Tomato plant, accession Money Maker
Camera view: tilt-top (135 deg); turntable rotation: 120 degrees
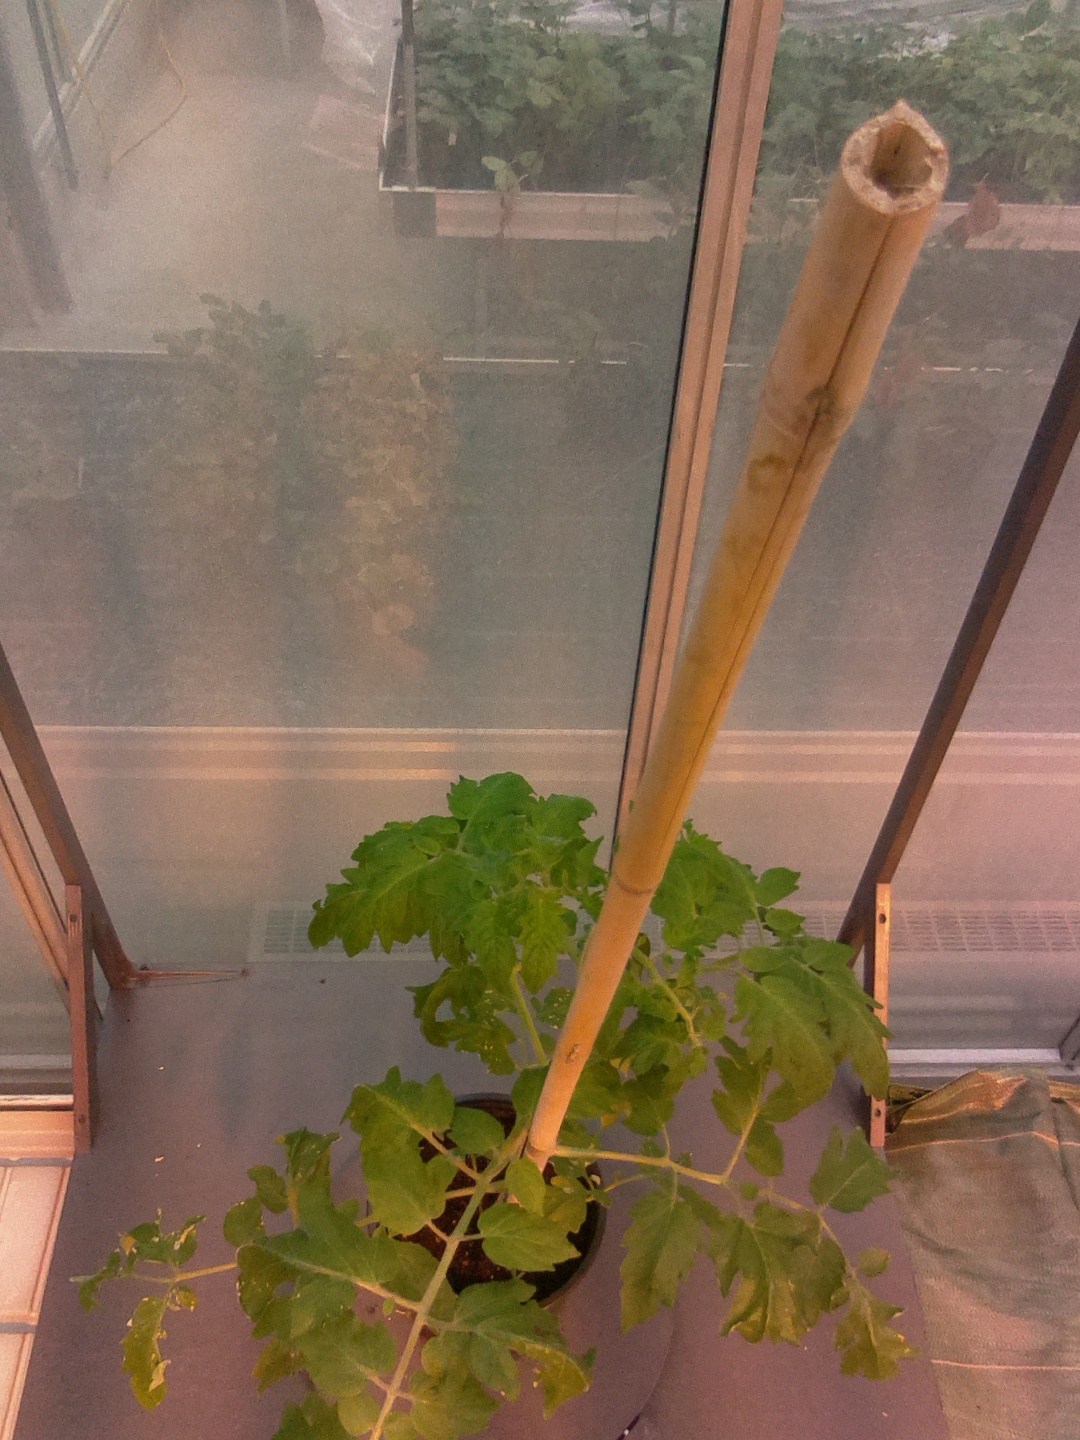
BBCH growth stage 51: First inflorence visible, visible closed flower bud